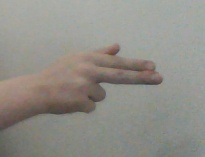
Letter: ghain